Höllental Railway (Lower Austria)

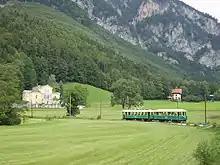
Reichenau - Thalhofstraße Museumsbahn

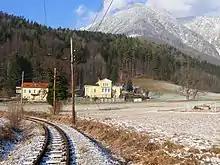
Reichenau Thalhofstraße in Winter

In the 1970s the condition of the electrical equipment deteriorated, two ex-army "Feldbahn" diesel locomotives of the type HF 130 C were acquired. These were sold after the goods traffic ceased. In 1997 a locomotive of this type was again purchased, and several smaller diesel locomotives have also been used for work trains.